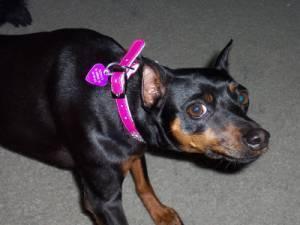
miniature pinscher